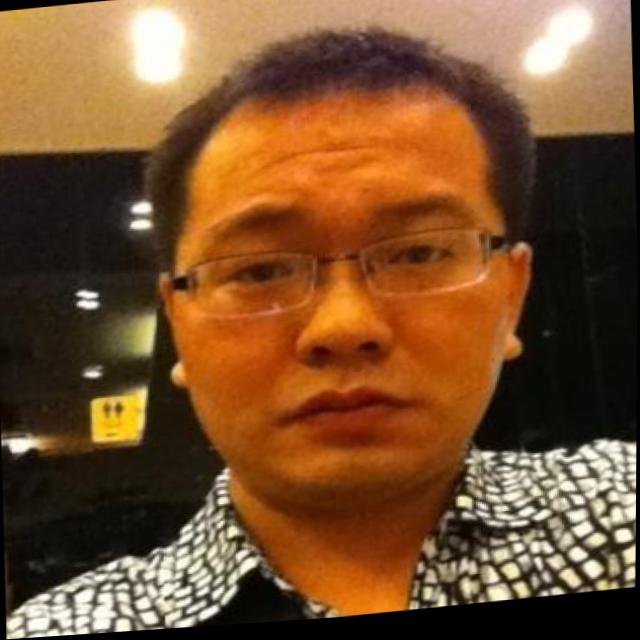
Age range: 21-44